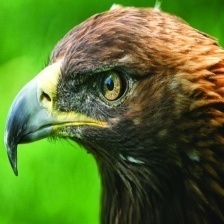
Species: GOLDEN EAGLE
Scientific name: AQUILA CHRYSAETOS